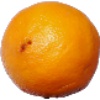
Label: Lemon Meyer 1